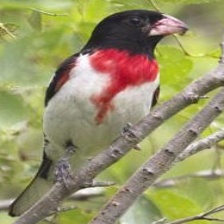
Species: ROSE BREASTED GROSBEAK
Scientific name: PHEUCTICUS LUDOVICIANUS